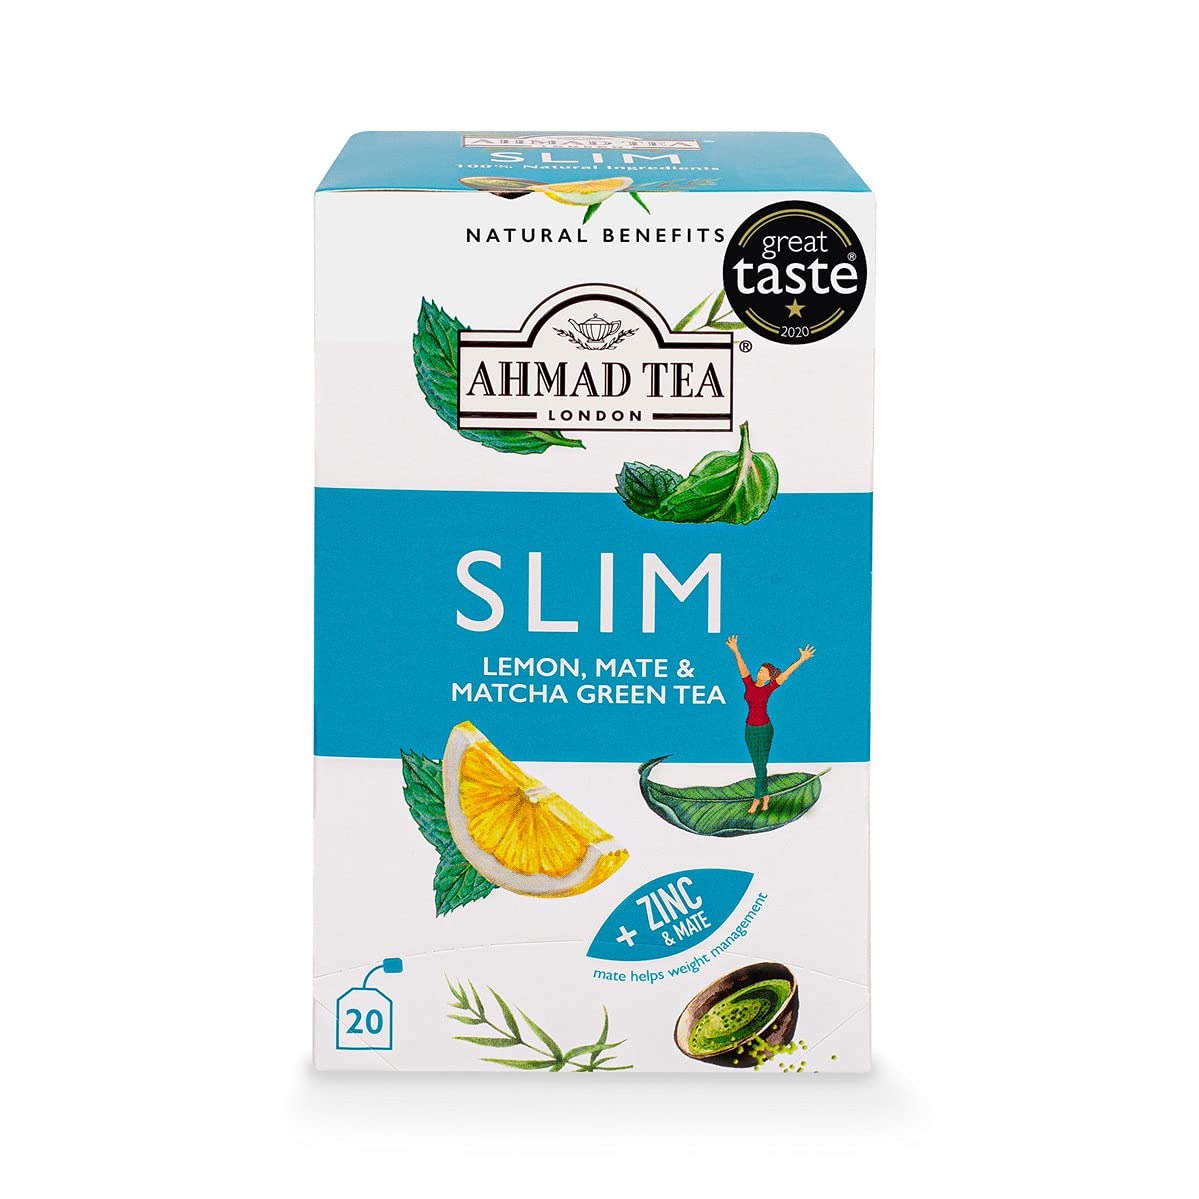
Item Name: Ahmad Tea Green Tea, Lemon, Mate, & Matcha 'Slim' Natural Benefits Teabags, 20 ct (Pack of 1) - Caffeinated & Sugar-Free
Bullet Point 1: DELICIOUS & SATISFYING FLAVOR – Ahmad Tea earned 22 Great Taste Awards, Slim being a judge and fan favorite. A delightful cleansing brew flavored with spearmint and lemon balm.
Bullet Point 2: QUALITY INGREDIENTS – Committing to quality and consistency, Ahmad Tea blends only the finest leaves cultivated from our trusted growers and tea gardens around the world. All blends are sugar-free.
Bullet Point 3: BREWING YOUR TEA – Slim is offered in tagged tea bags. Steep according to the recommended time on the pack. Served hot or iced.
Bullet Point 4: TEA BENEFITS – Strong properties that help support your digestive health and weight management. Slim is naturally caffeinated, sugar-free, and a great substitute for coffee and soft drinks.
Bullet Point 5: ETHICAL TEA PRACTICES – We are proud to support the Ethical Tea Partnership, who are working towards the lives of tea workers and their environment worldwide.
Value: 20.0
Unit: Count

Price: 9.49